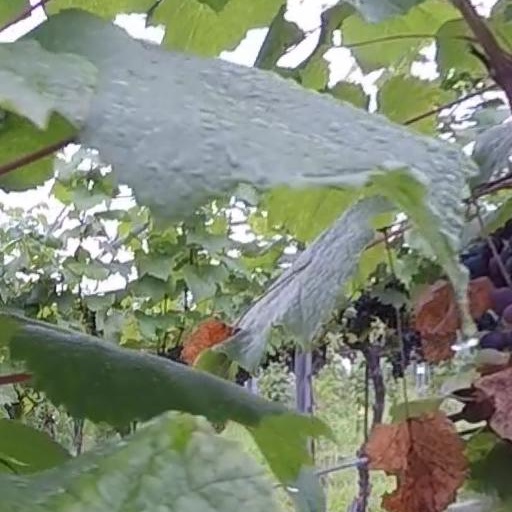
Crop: grape